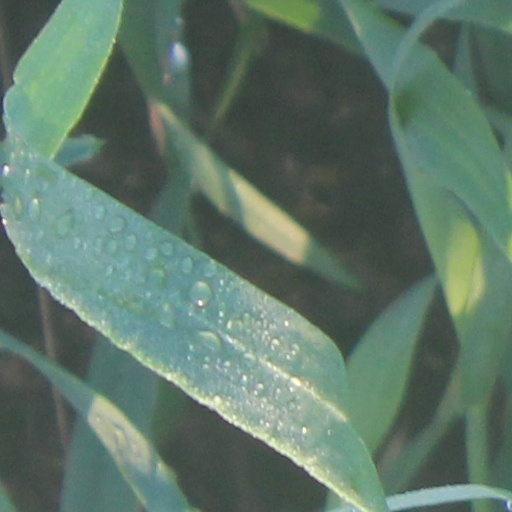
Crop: wheat